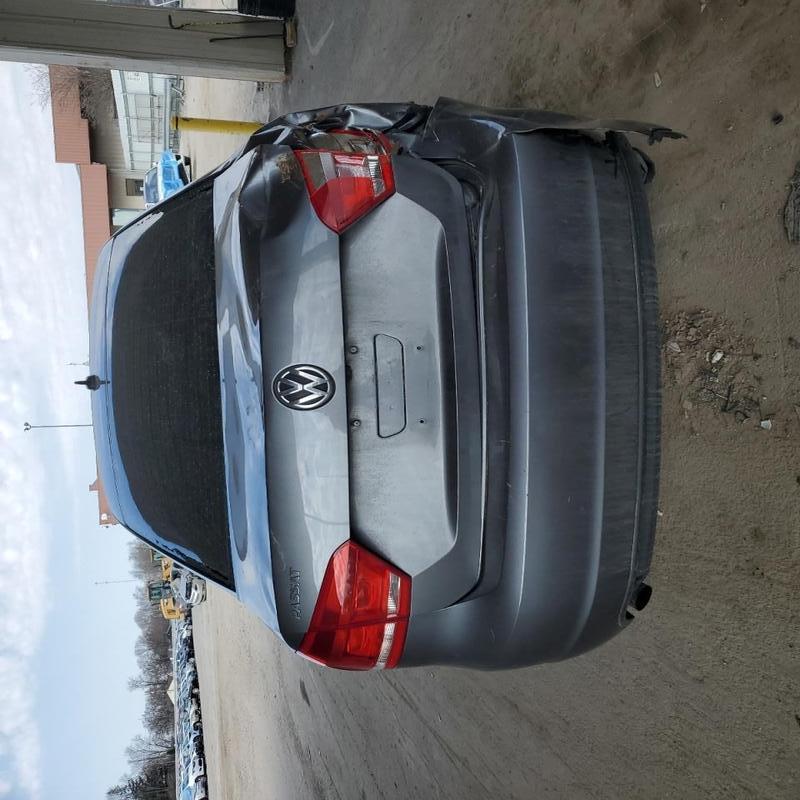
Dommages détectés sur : porte arrière droite, aile arrière droite, malle, feu arrière droit, pare-choc arrière, plaque d'immatriculation arrière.
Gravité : majeur